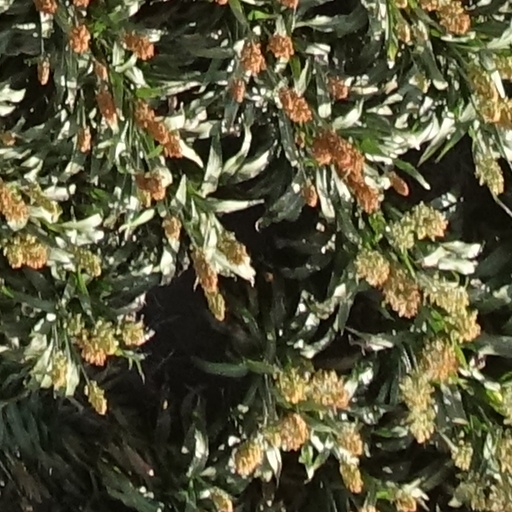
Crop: sorghum